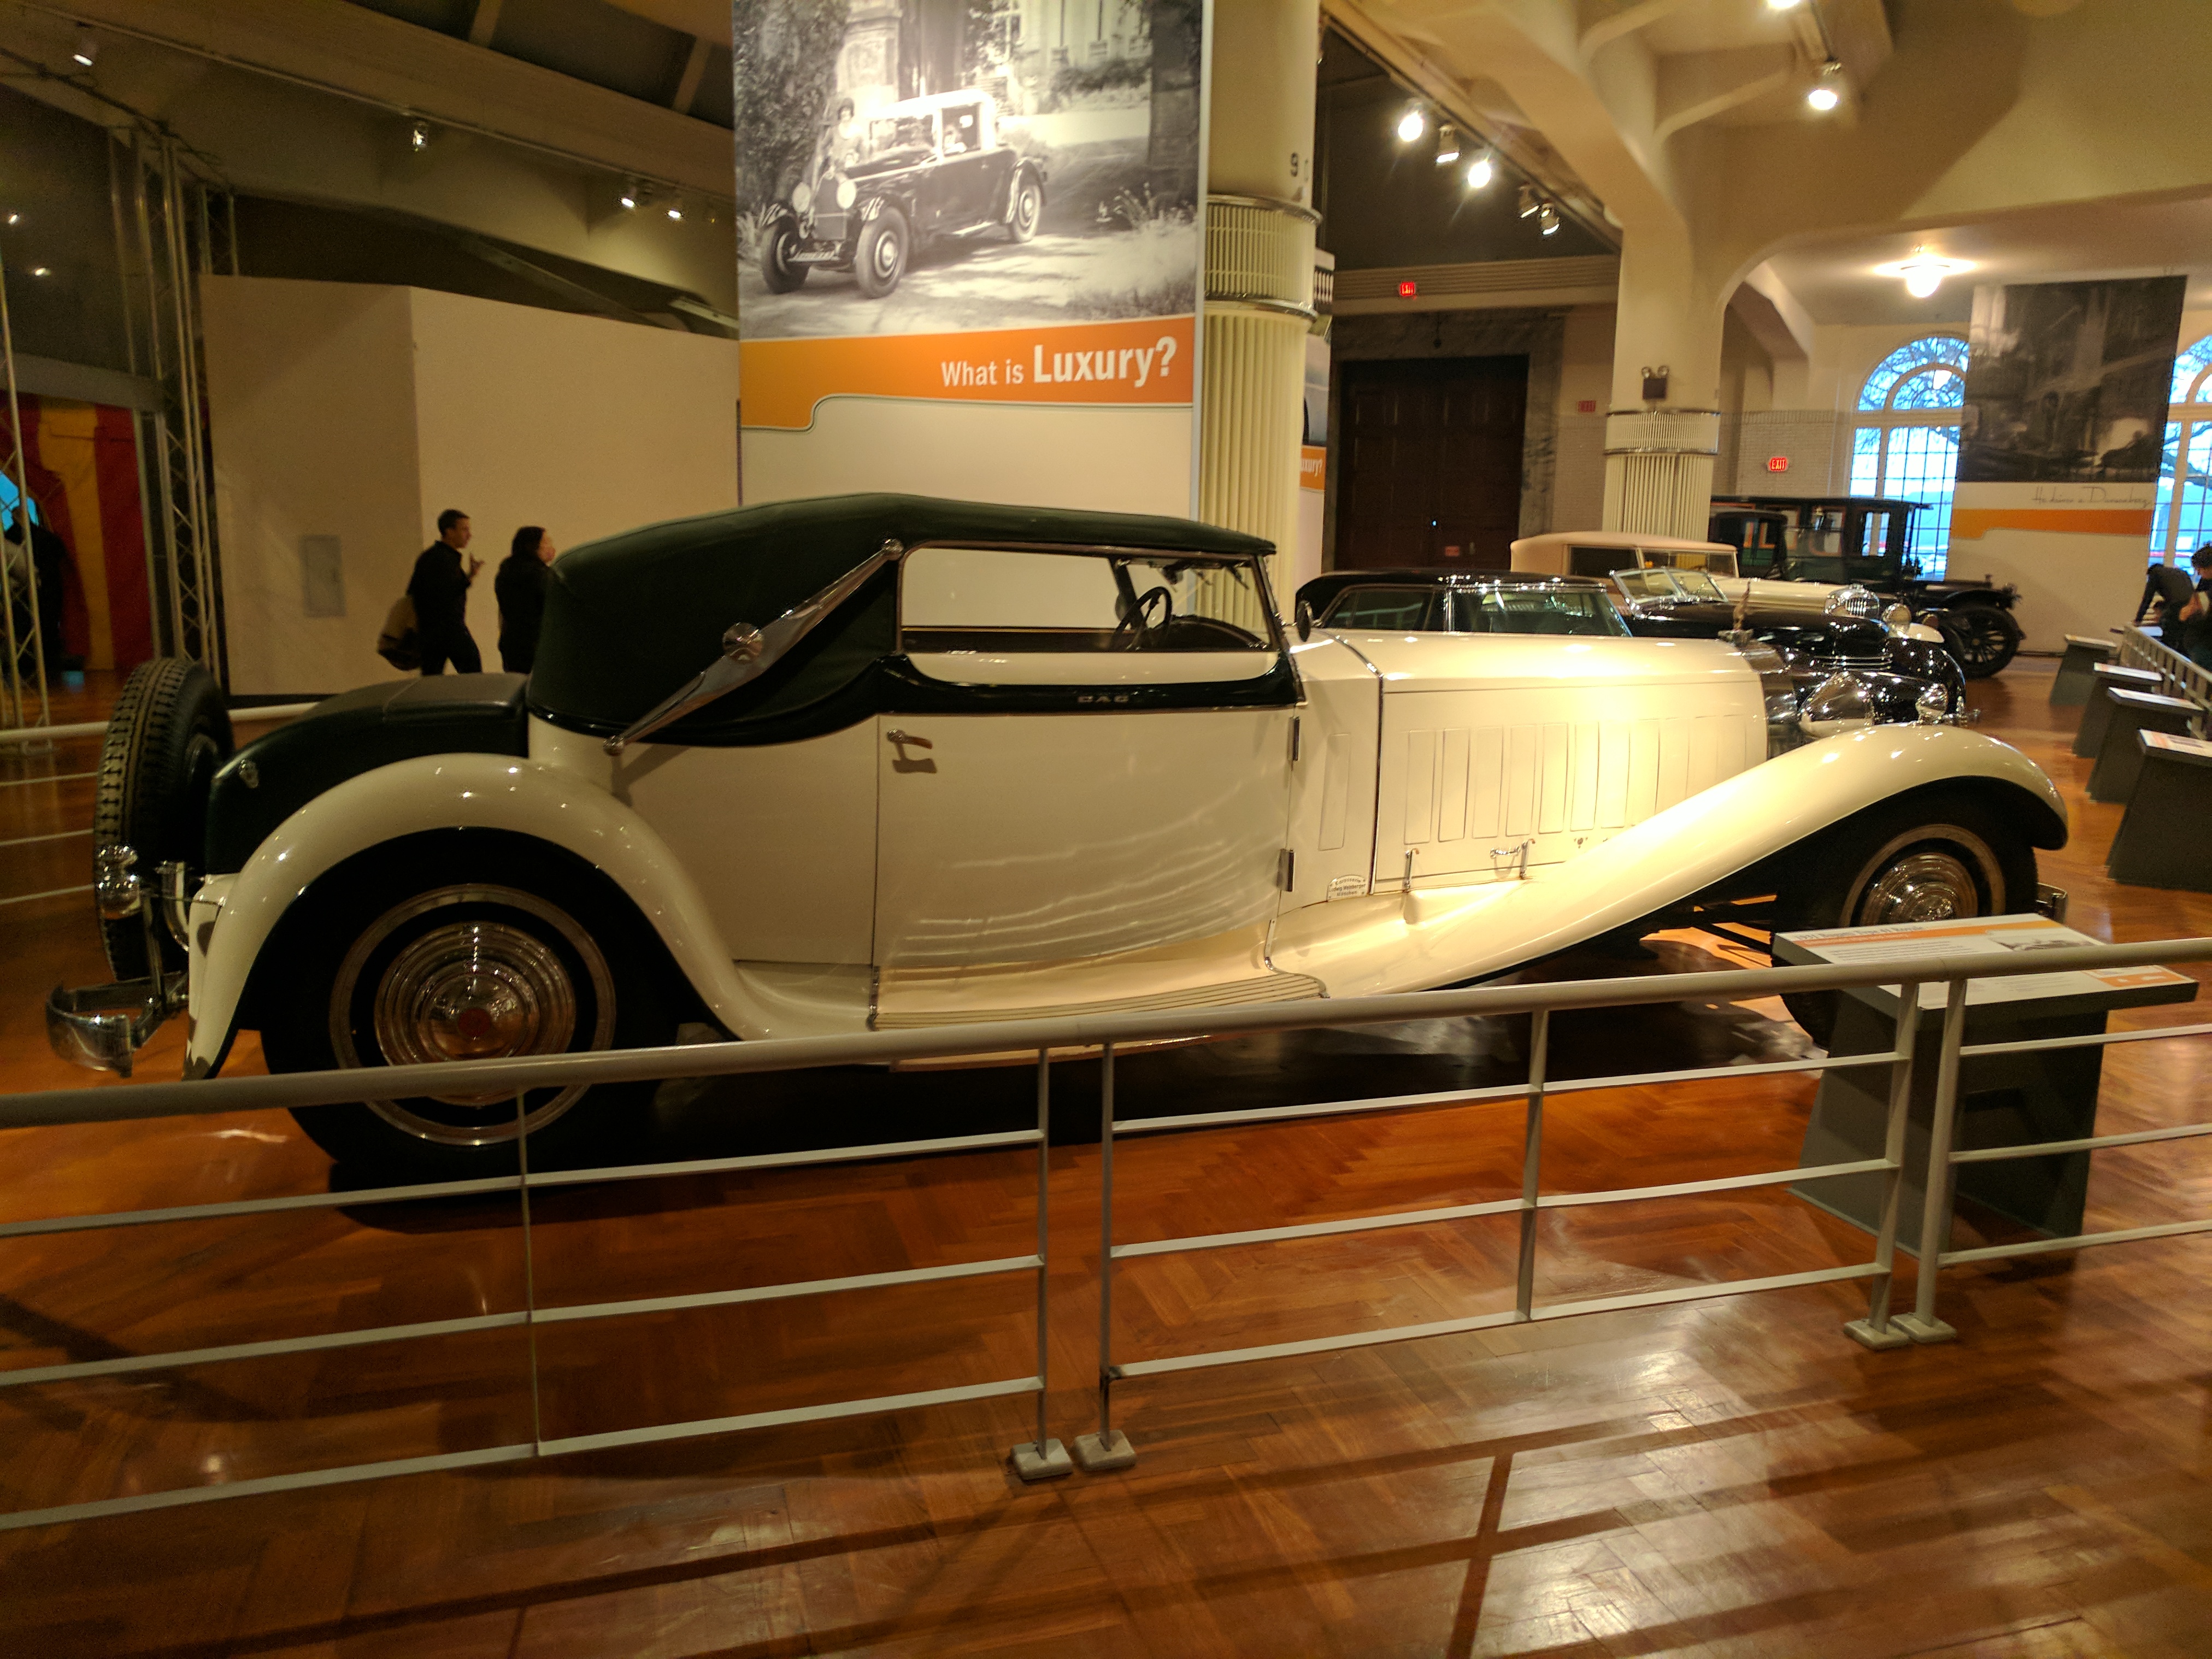
ford, museum, car, cars, auto, automobile, automobiles, machine, machines, land vehicle, vehicle, vintage car, classic, antique car, classic car, coupe, Bugatti royale, sedan, mercedes benz 500k, convertible, bugatti, custom car